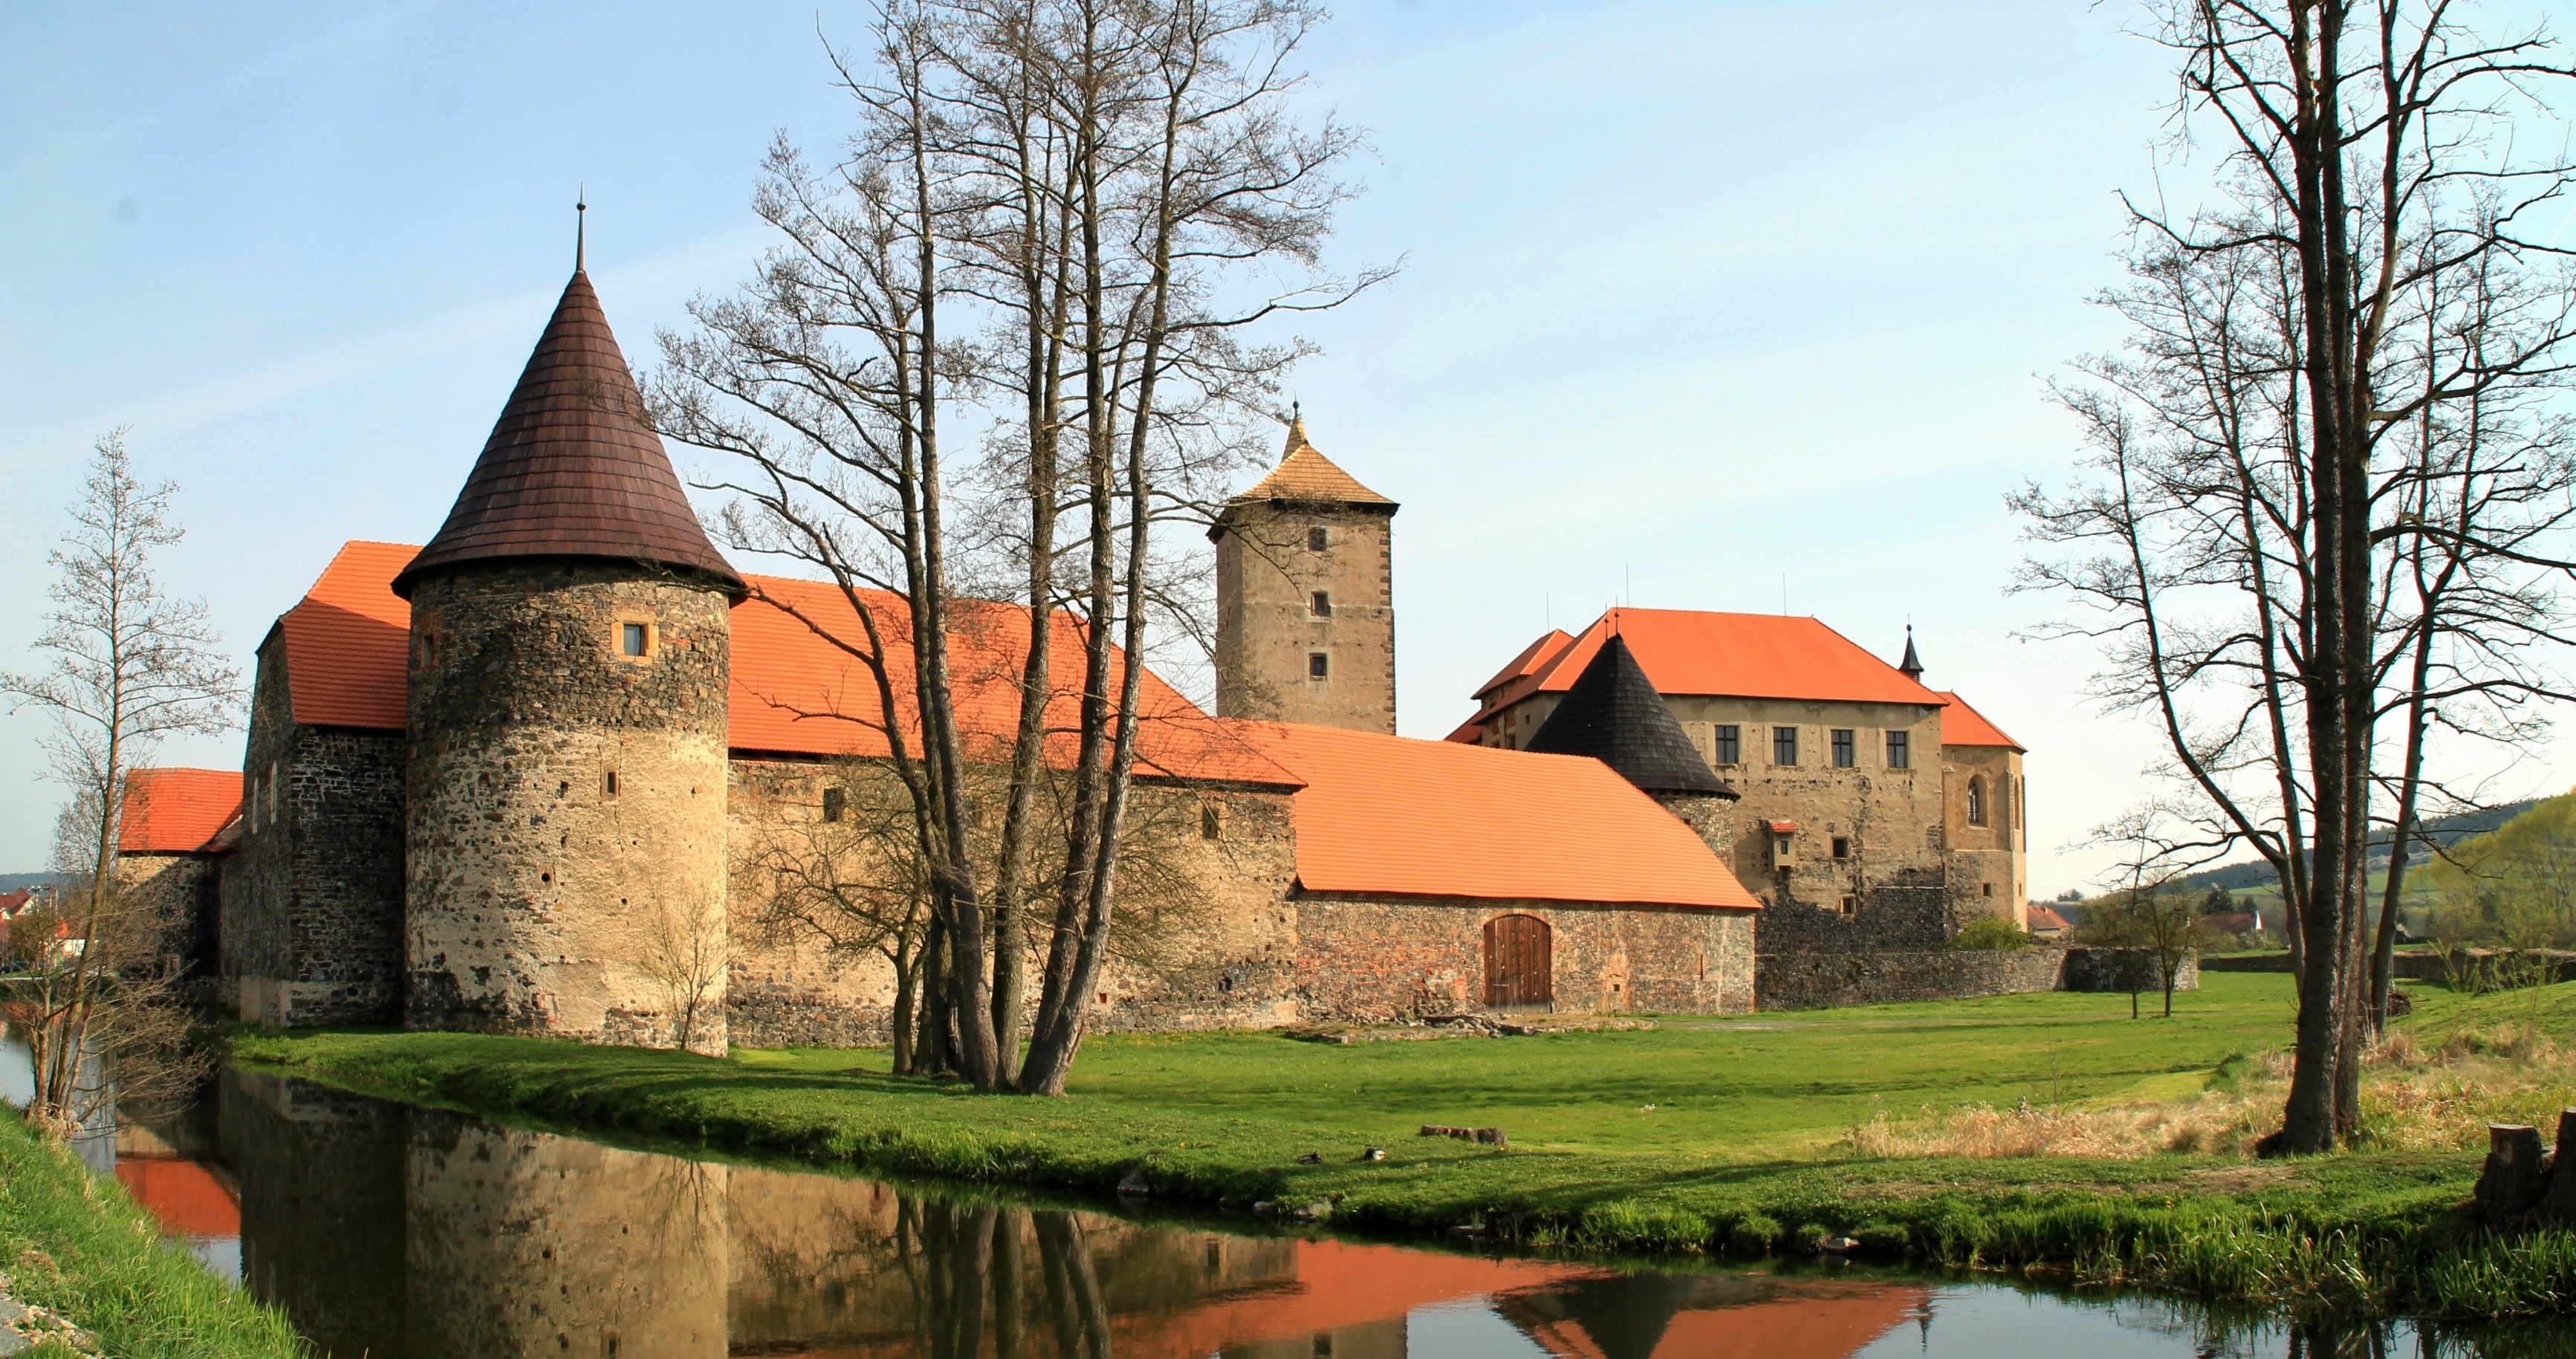
landscape, water, architecture, farm, building, chateau, old, monument, summer, travel, village, reflection, castle, church, chapel, place of worship, trees, medieval architecture, monastery, history, historical, estate, middle ages, the walls of the, rural area, sights, moated castle, things to do, svihov